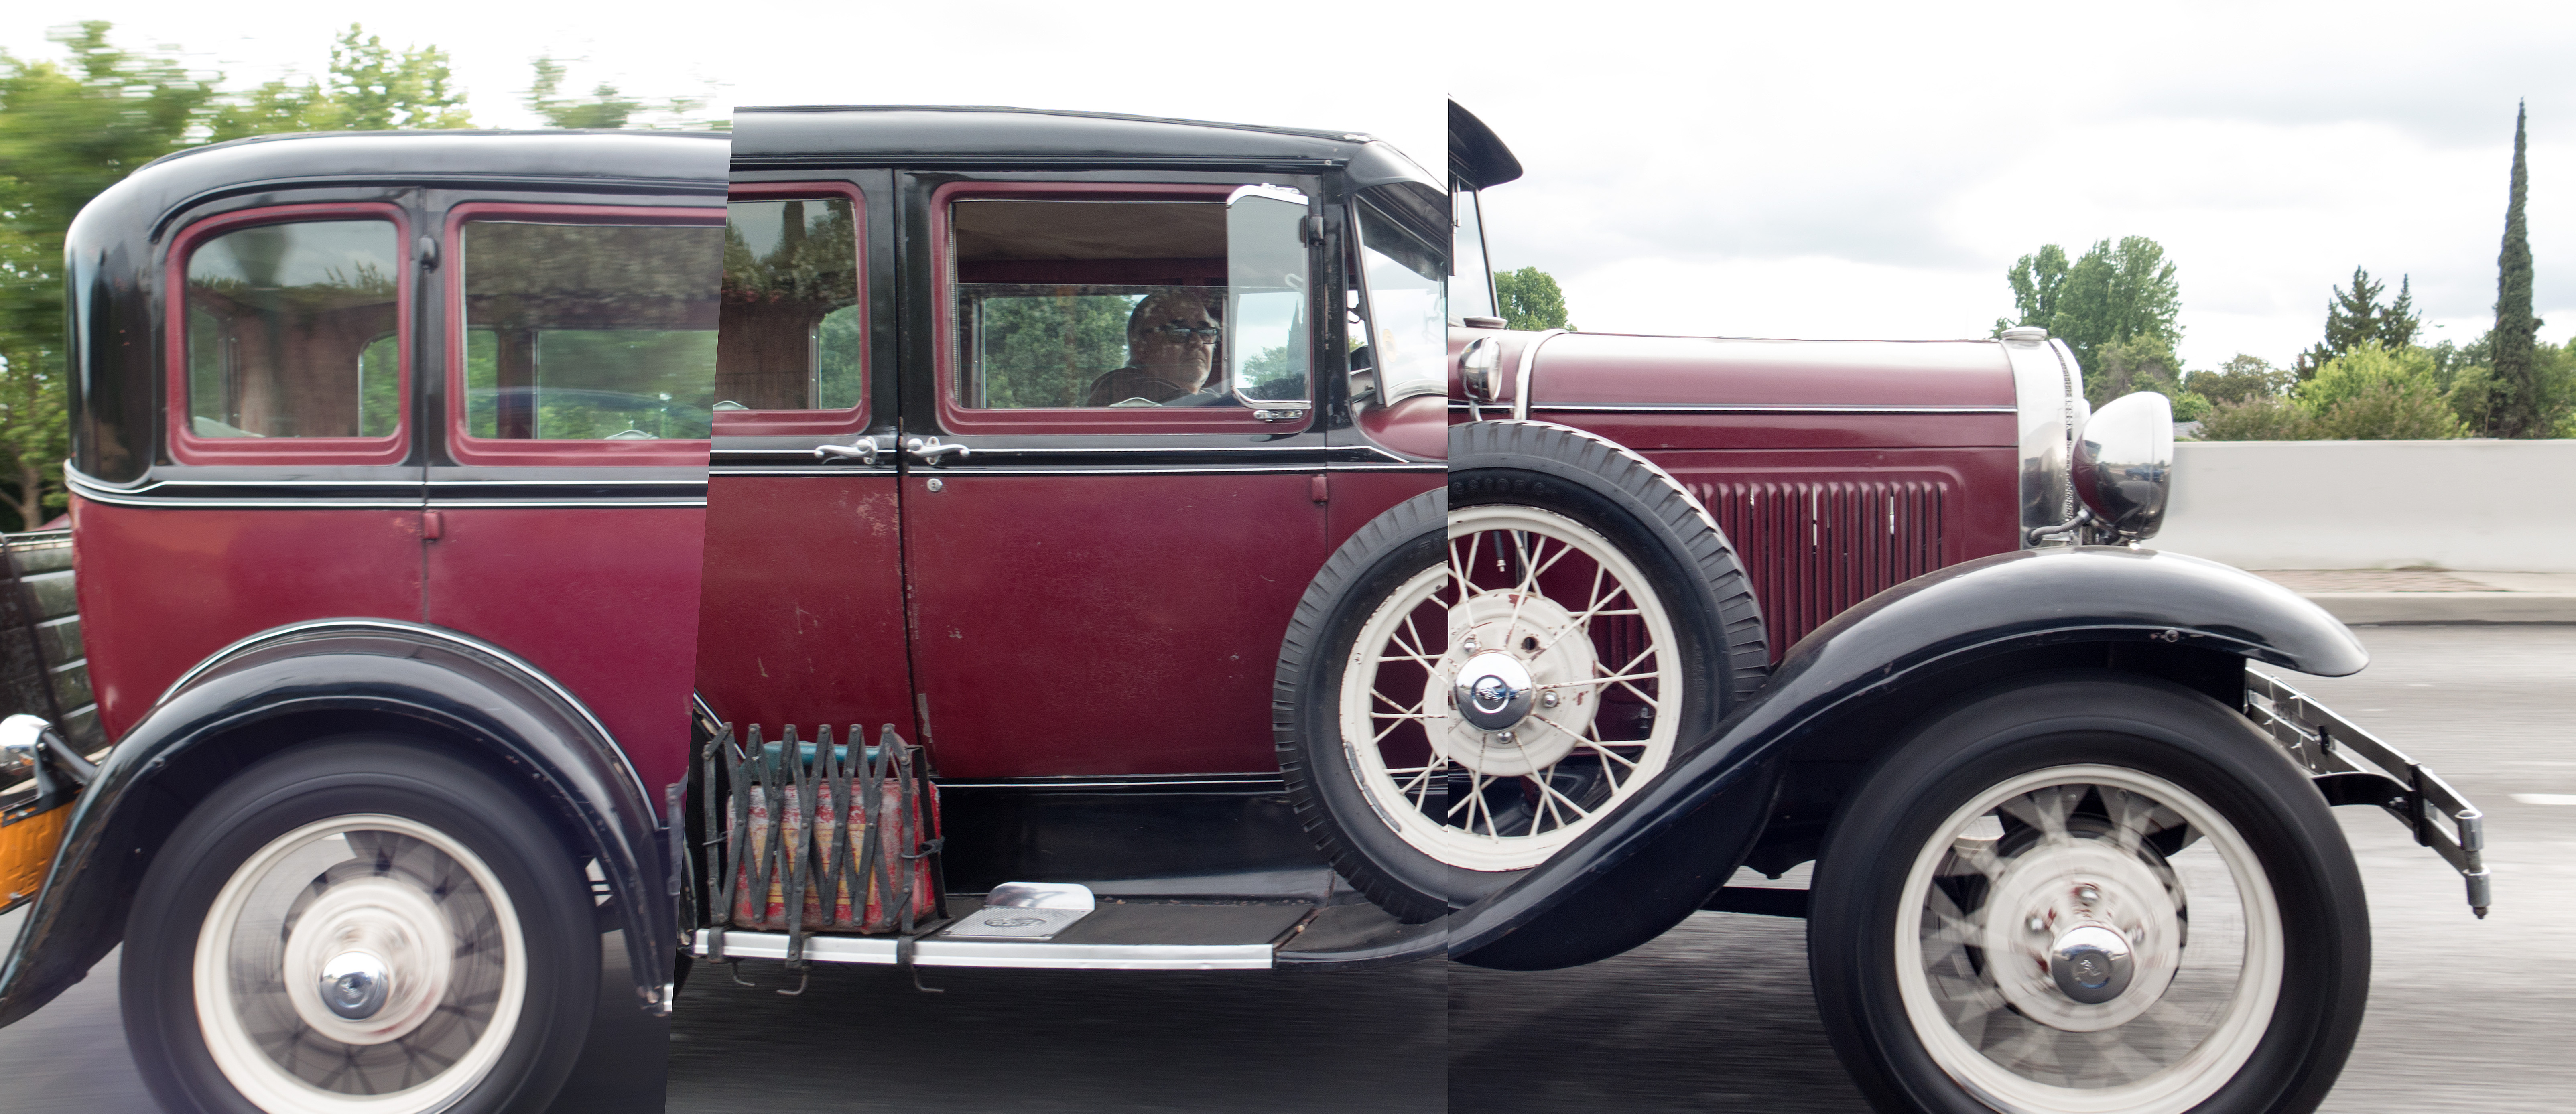
car, automobile, vehicle, classic car, motor vehicle, vintage car, ford, sedan, modela, 366, fragments, sacramento, maroon, fordmodela, antique car, land vehicle, touring car, automobile make, luxury vehicle, ford model a, ford model y